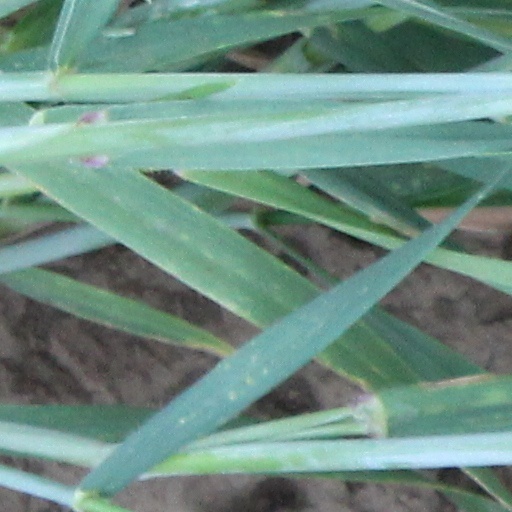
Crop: wheat